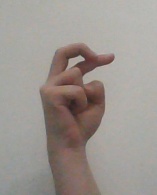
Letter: zay